Charles Harford Lloyd

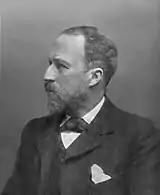
Harford Lloyd, 1899

A friend of his boyhood was Lady Jenkinson, who had been a pupil of Sigismond Thalberg. Lloyd met Frederick Ouseley and Thomas Gambier Parry at her house. The latter invited him to visit Highnam Court, where Lloyd first met his "attached friend of after years", Hubert Parry. They both stayed up till the small hours making music in the drawing room.